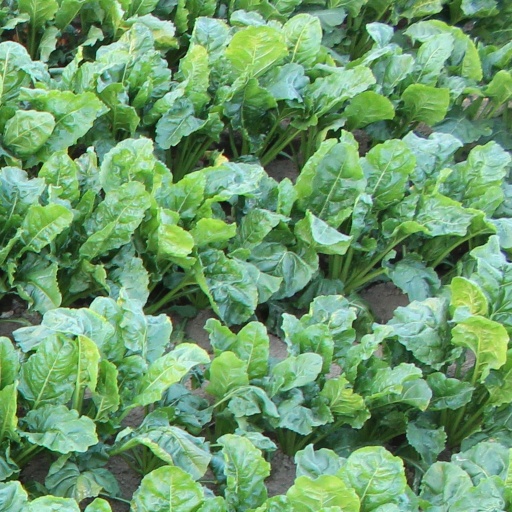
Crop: sugar beet